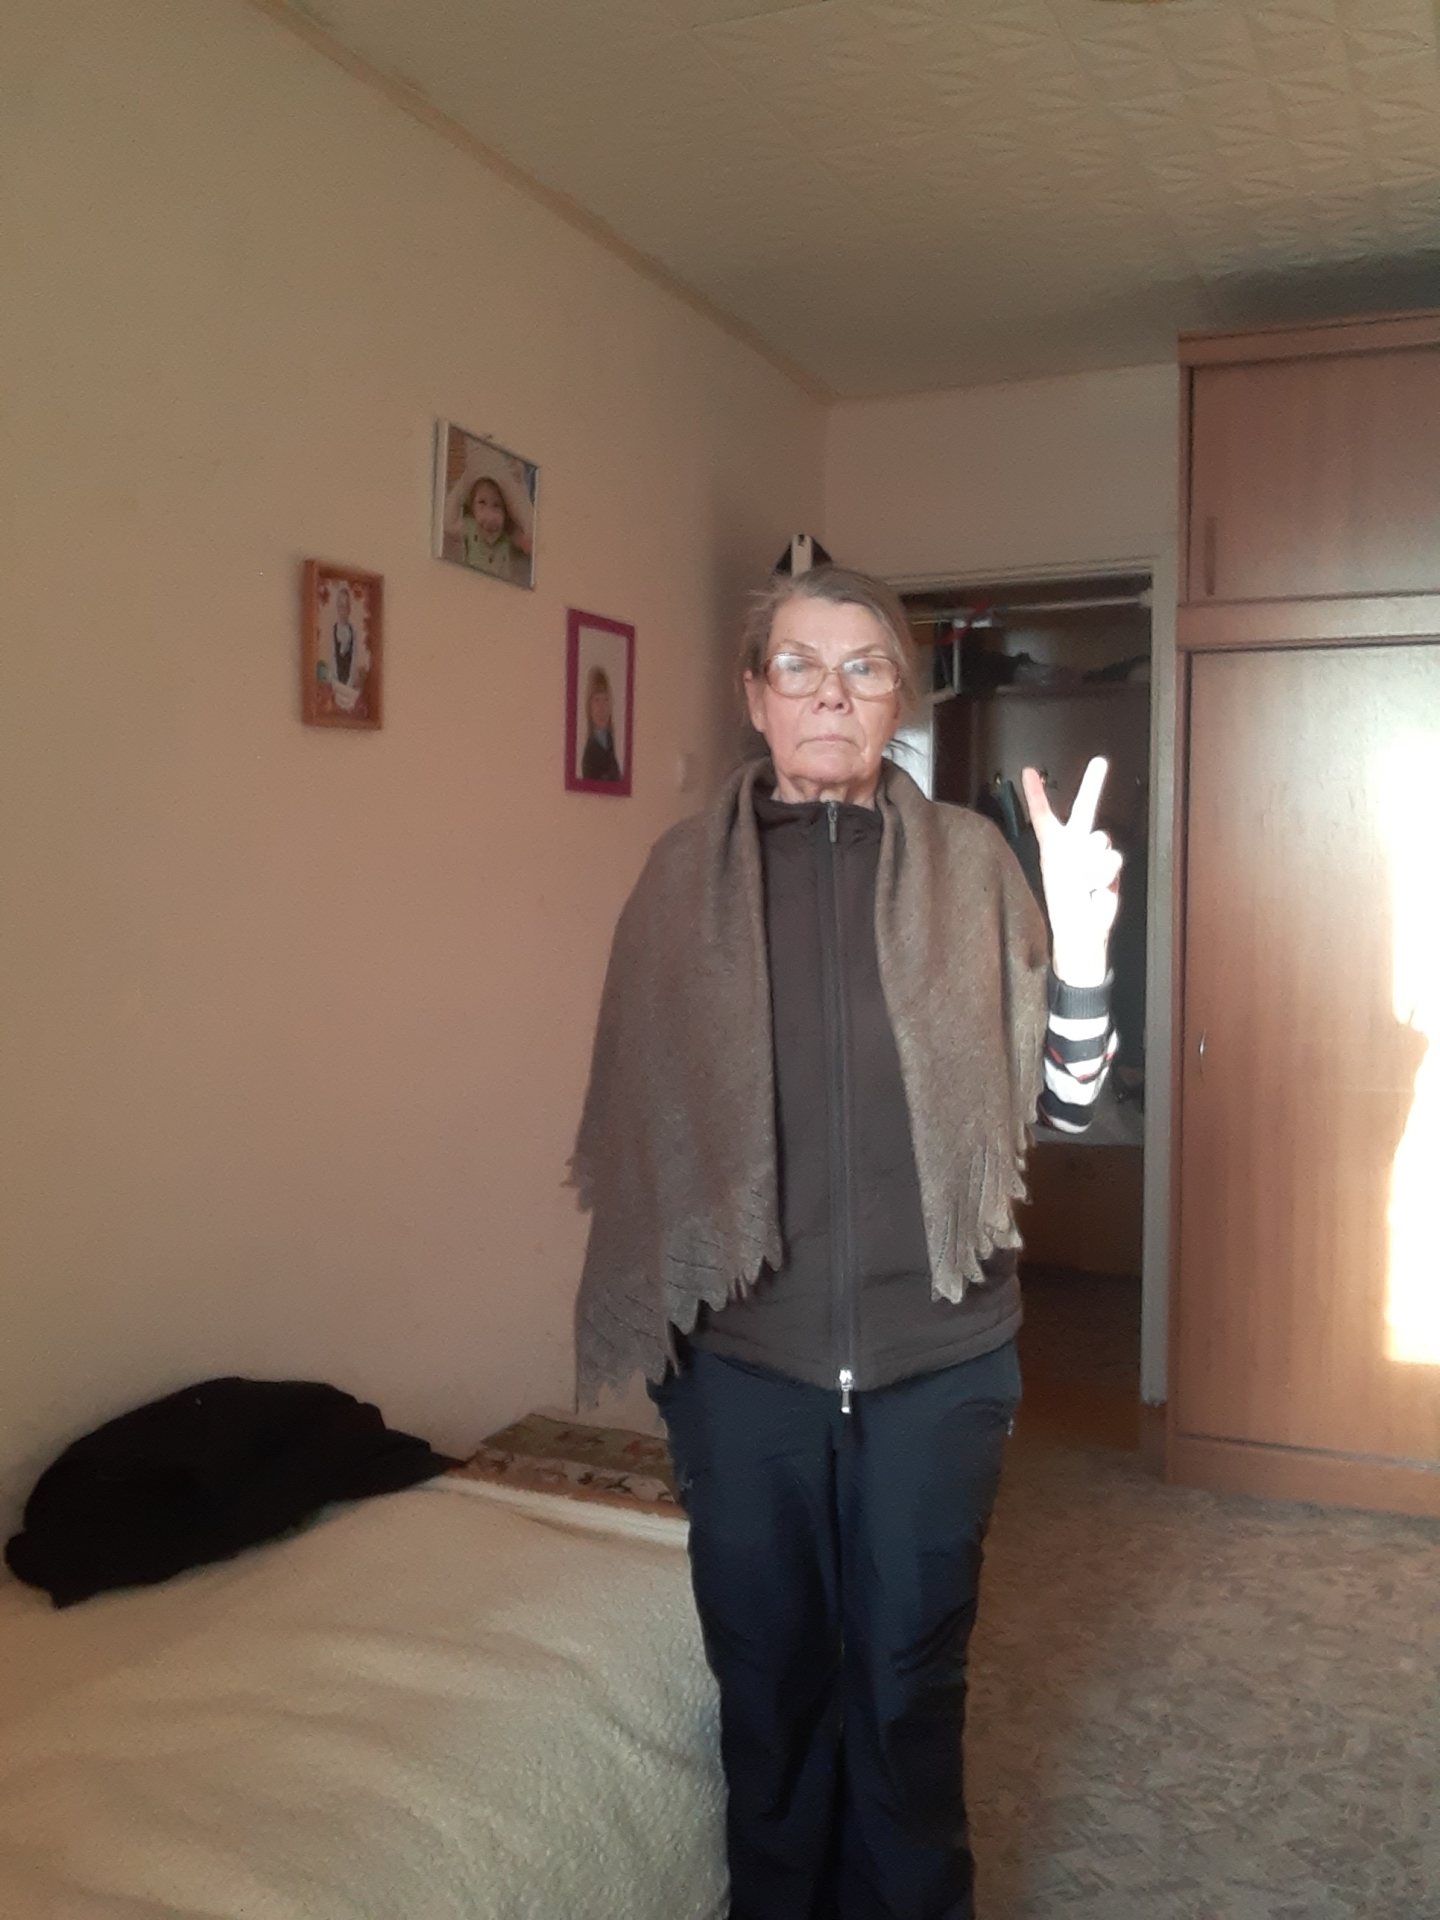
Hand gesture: peace